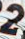
Number: 2